Chafariz da Colher

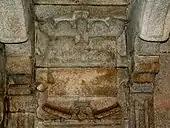
Sculpted detail below the veranda

The fountain abuts the main floor of a residence, underneath a verandah, which also doubled as covering/awning. It is alongside the western wall of the "Largo da Alfândega" and oriented towards the support wall of the "Rua Nova da Alfândega".